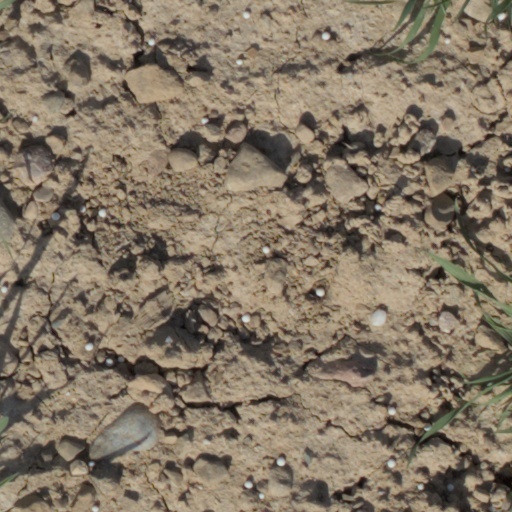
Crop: wheat